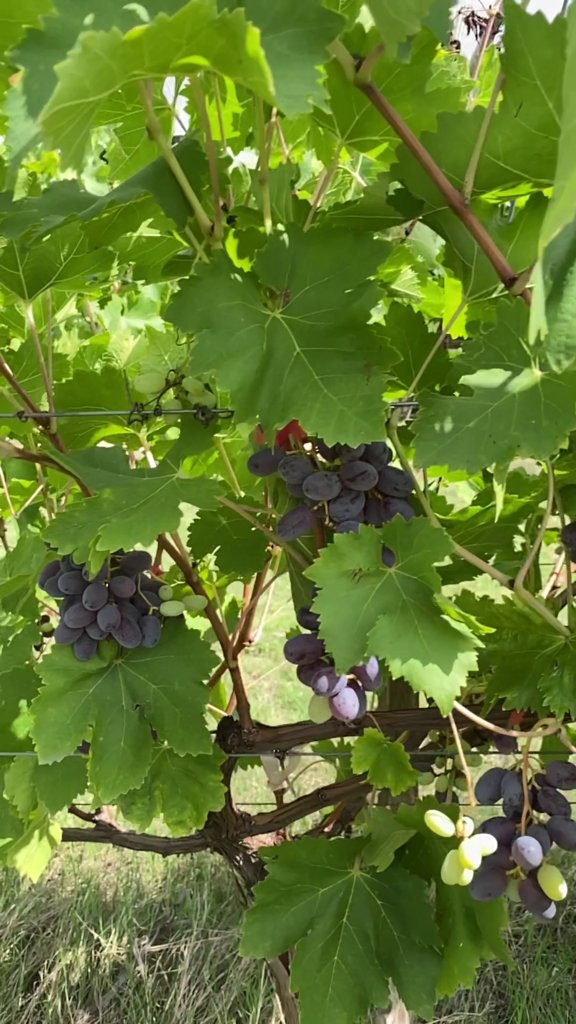
Berries visible: 85
Grape clusters: 6